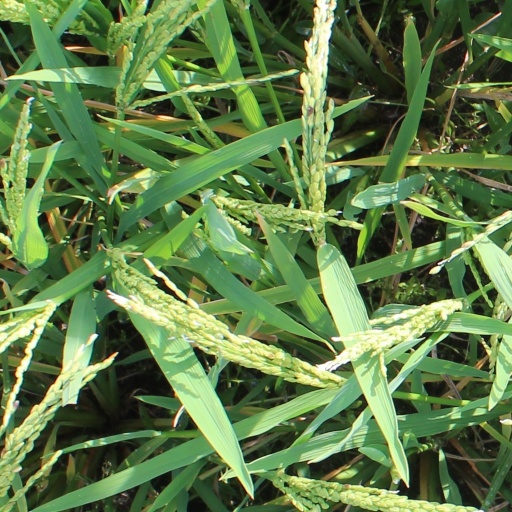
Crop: rice